Hubbard Monoplane

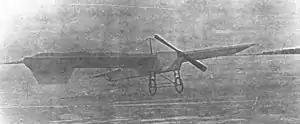
The Hubbard Monoplane on the Baddeck Bay in 1910

The "Hubbard" Monoplane (Hubbard II), also nicknamed "Mike", was an early aircraft designed by John McCurdy and built by the Canadian Aerodrome Company.